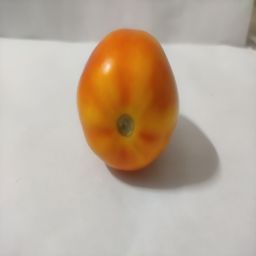
Crop: Tomato
Quality: Ripe